Opp Cottage

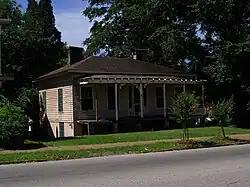
The house in May 2009

Opp Cottage is a historic residence in Montgomery, Alabama. T. J. and Eliza Wilson began construction on the house in 1860, but it was not completed until 1866, after it was sold to Valentine Opp. Opp was an immigrant from Austria who initially settled in Lowndes County, Alabama, and came to Montgomery after the Civil War. Opp operated a successful tailoring business. Opp's son Henry became a lawyer, the county solicitor of Covington County, and mayor of Andalusia. As attorney for the Louisville and Nashville Railroad, he was instrumental in extending the railroad through the present-day town of Opp, which was named in his honor.